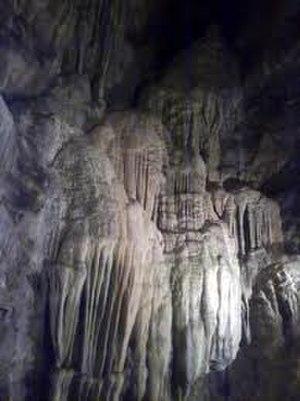
Les Güixas ou casa de las brujas est un des trente abris ou cavités répertoriés dans la commune de Villanúa dans la province de Huesca en Espagne. C'est la seule grotte pouvant être visitée de la localité et d'un des paysages spéléologiques exceptionnels des Pyrénées aragonaises. Bien que le nom semble faire référence aux sorcières et la tradition orale de la localité parle d'akelarres se pratiquant dans ces lieux, d'autres théories le mettent en rapport avec le mot guixa ou guija car dans les alentours de ces grottes on se consacrait à la culture de ce légume.